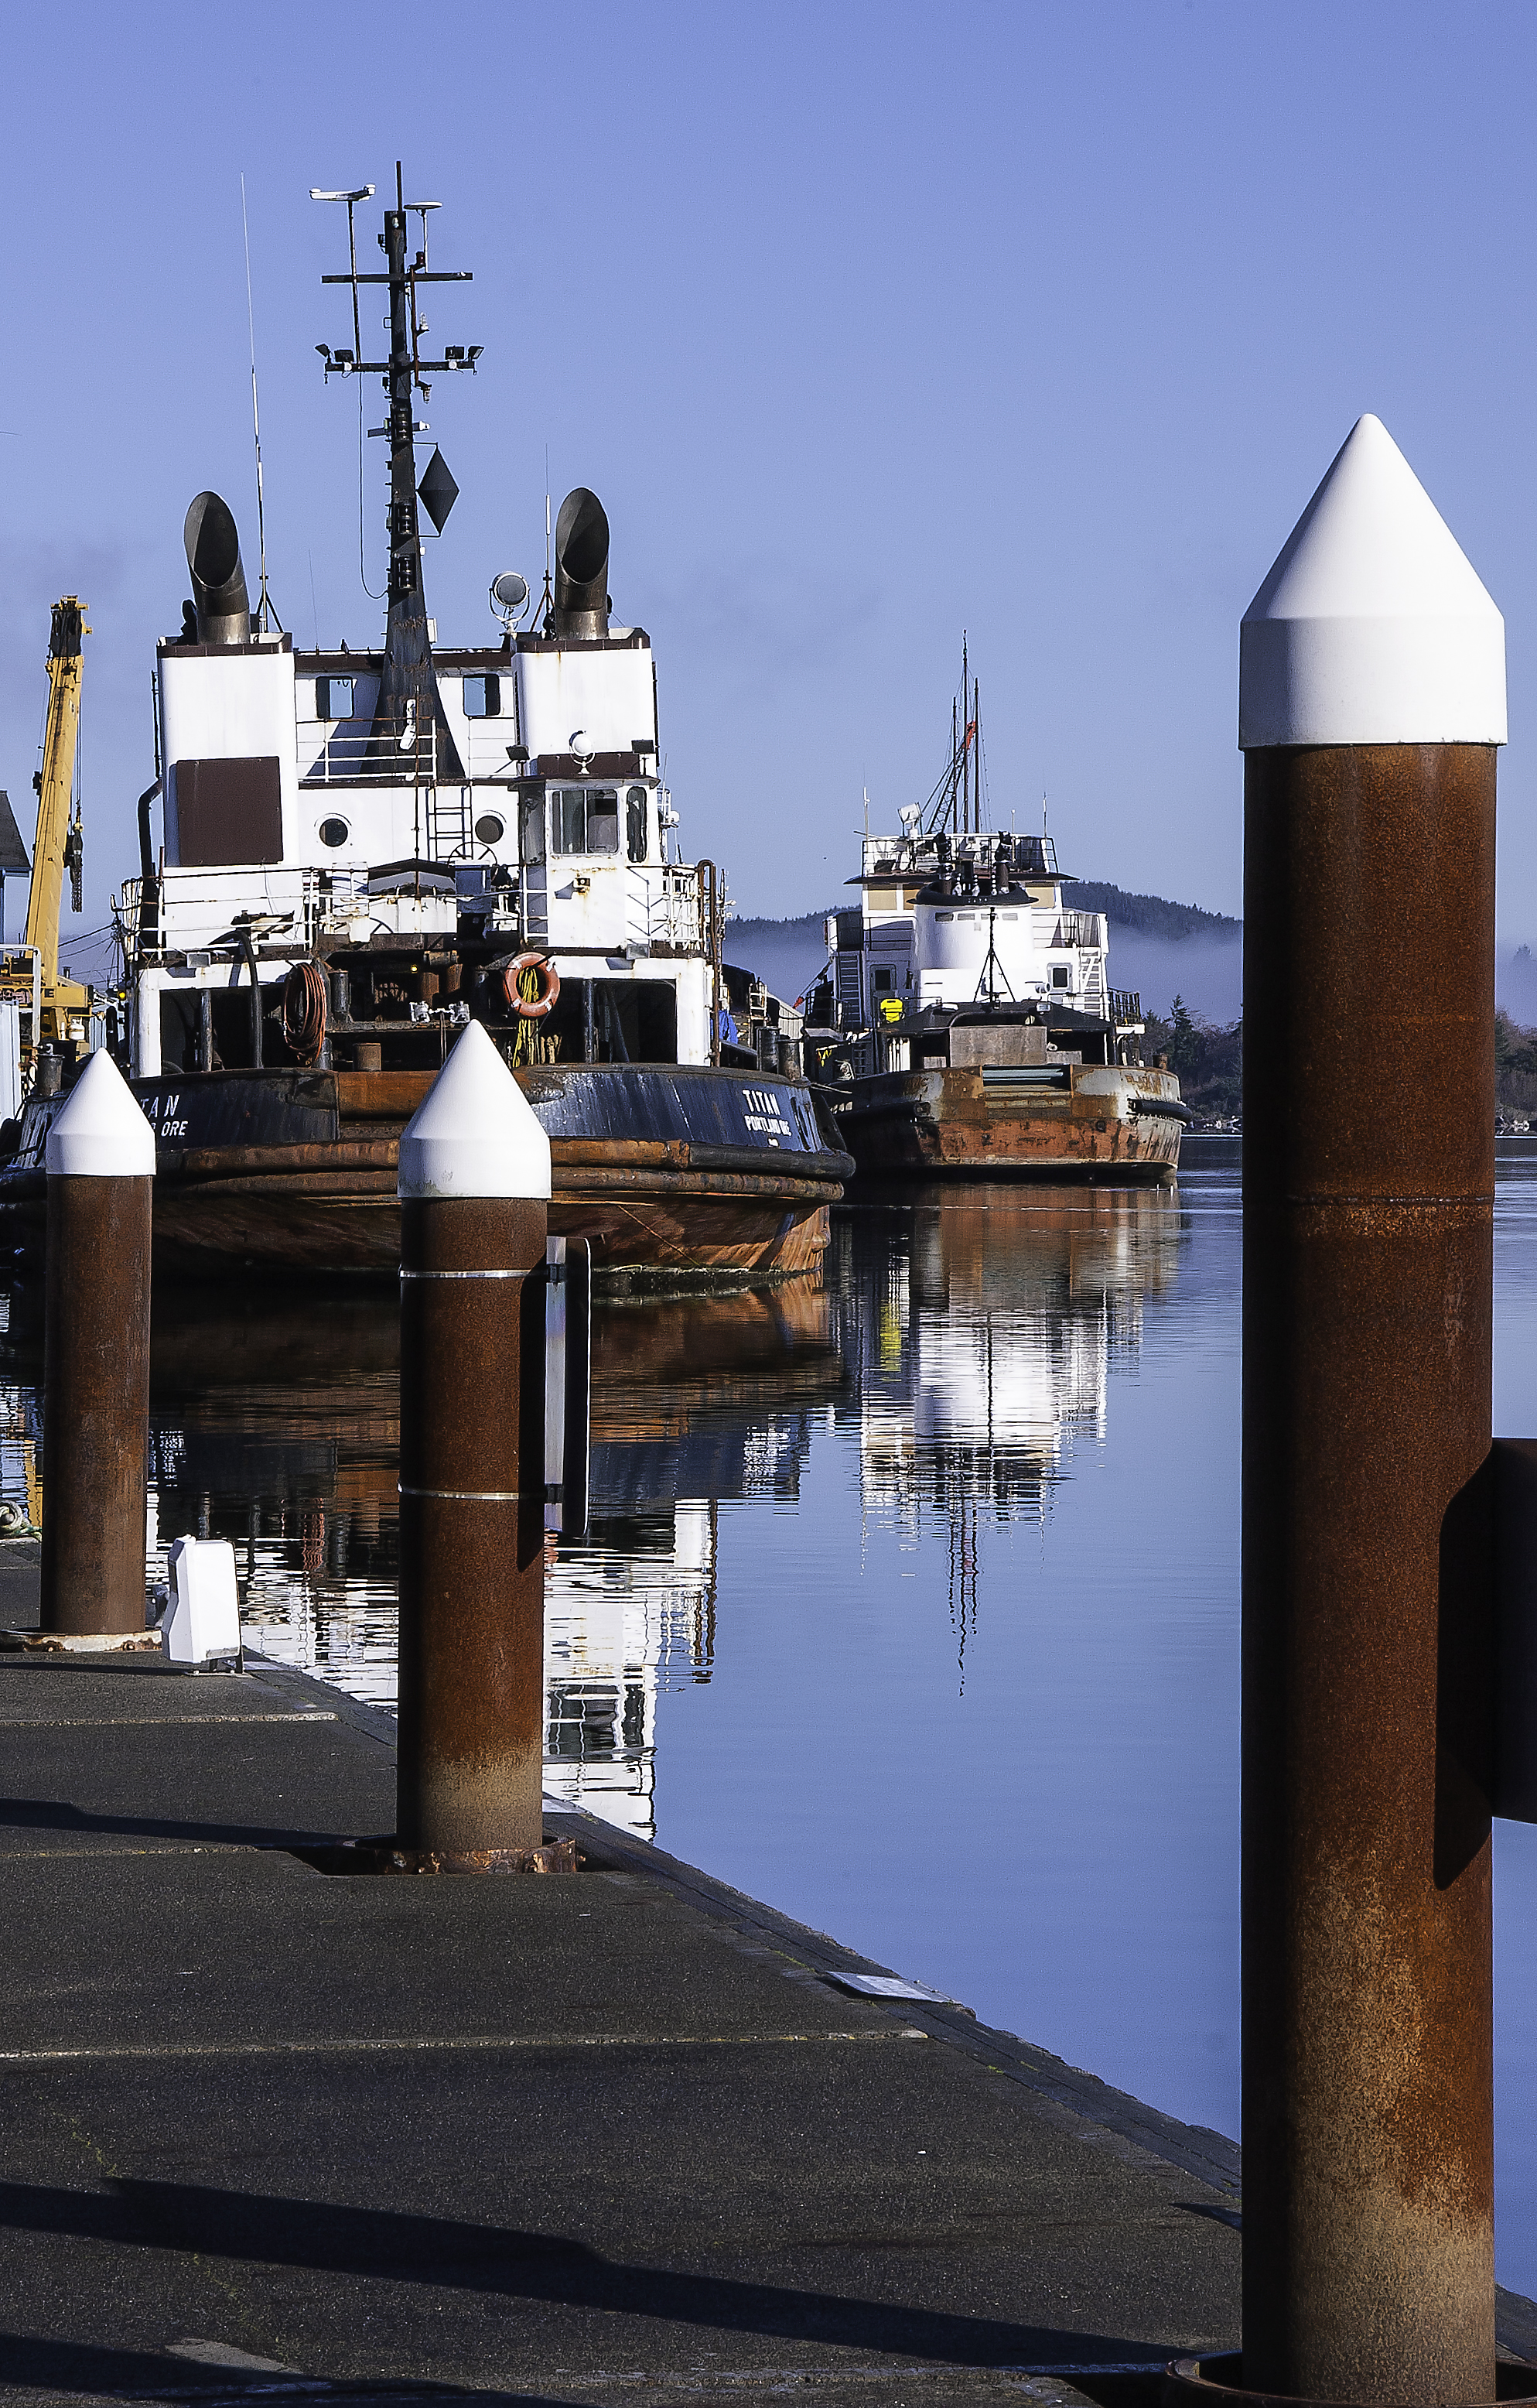
sea, coast, water, dock, post, boat, pier, reflection, vehicle, tower, bay, harbor, port, waterway, bluewater, boats, watercraft, oregon, oregoncoast, wwb, coos